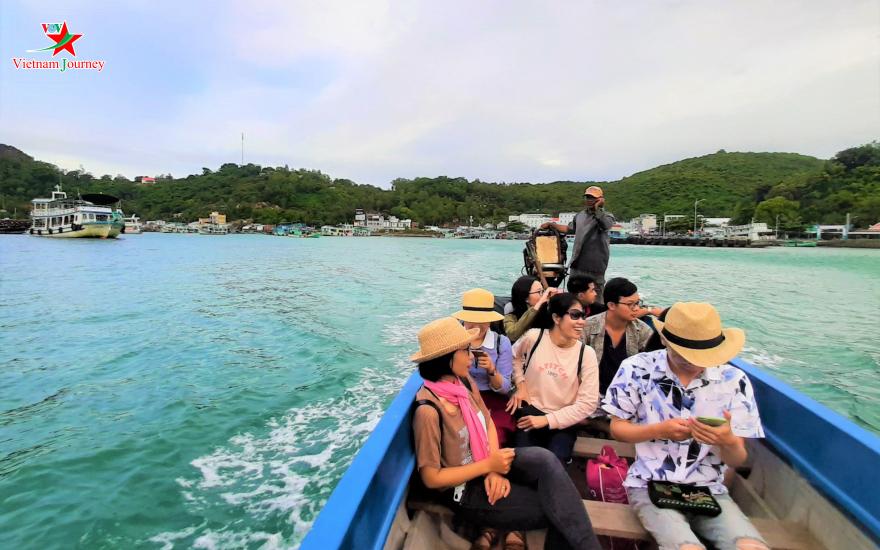
có ba người ngồi ở trên thuyền đang đội mũ